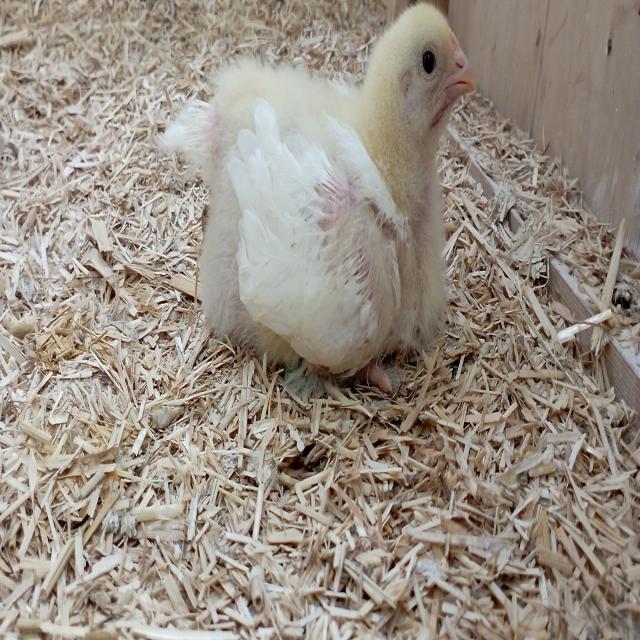
Weight: 390 g